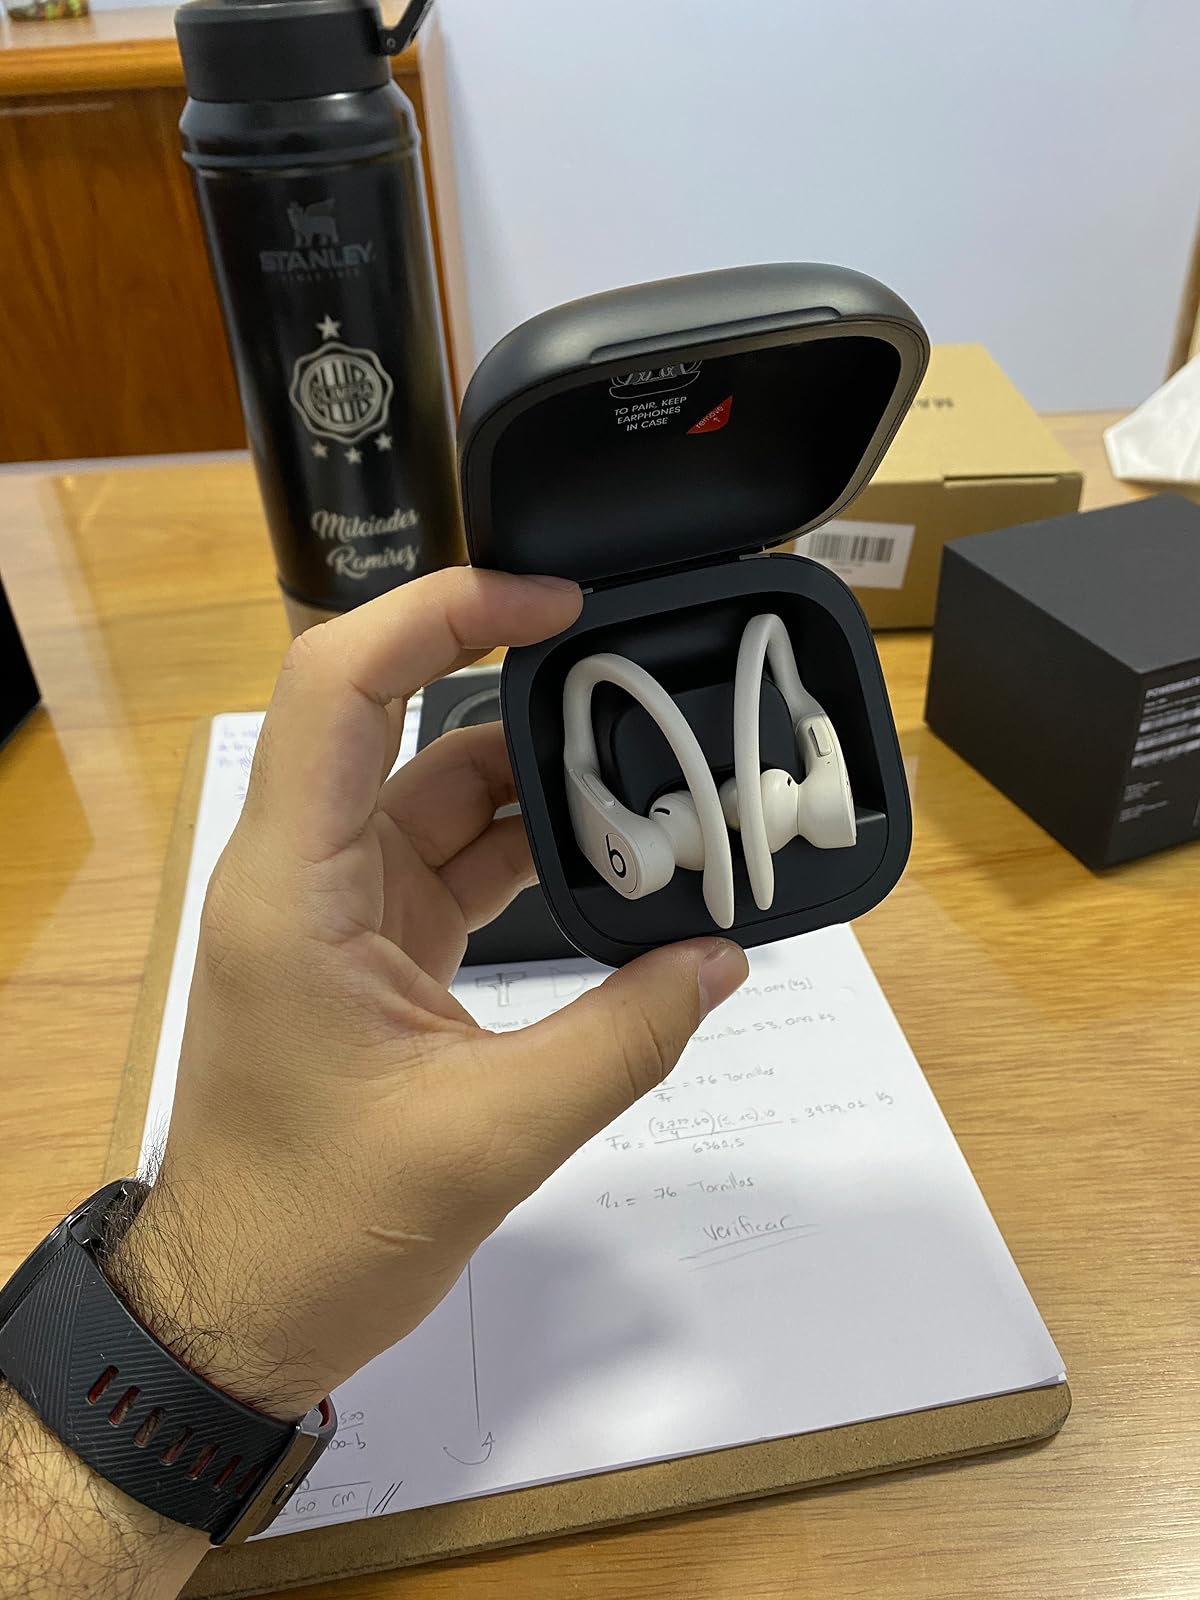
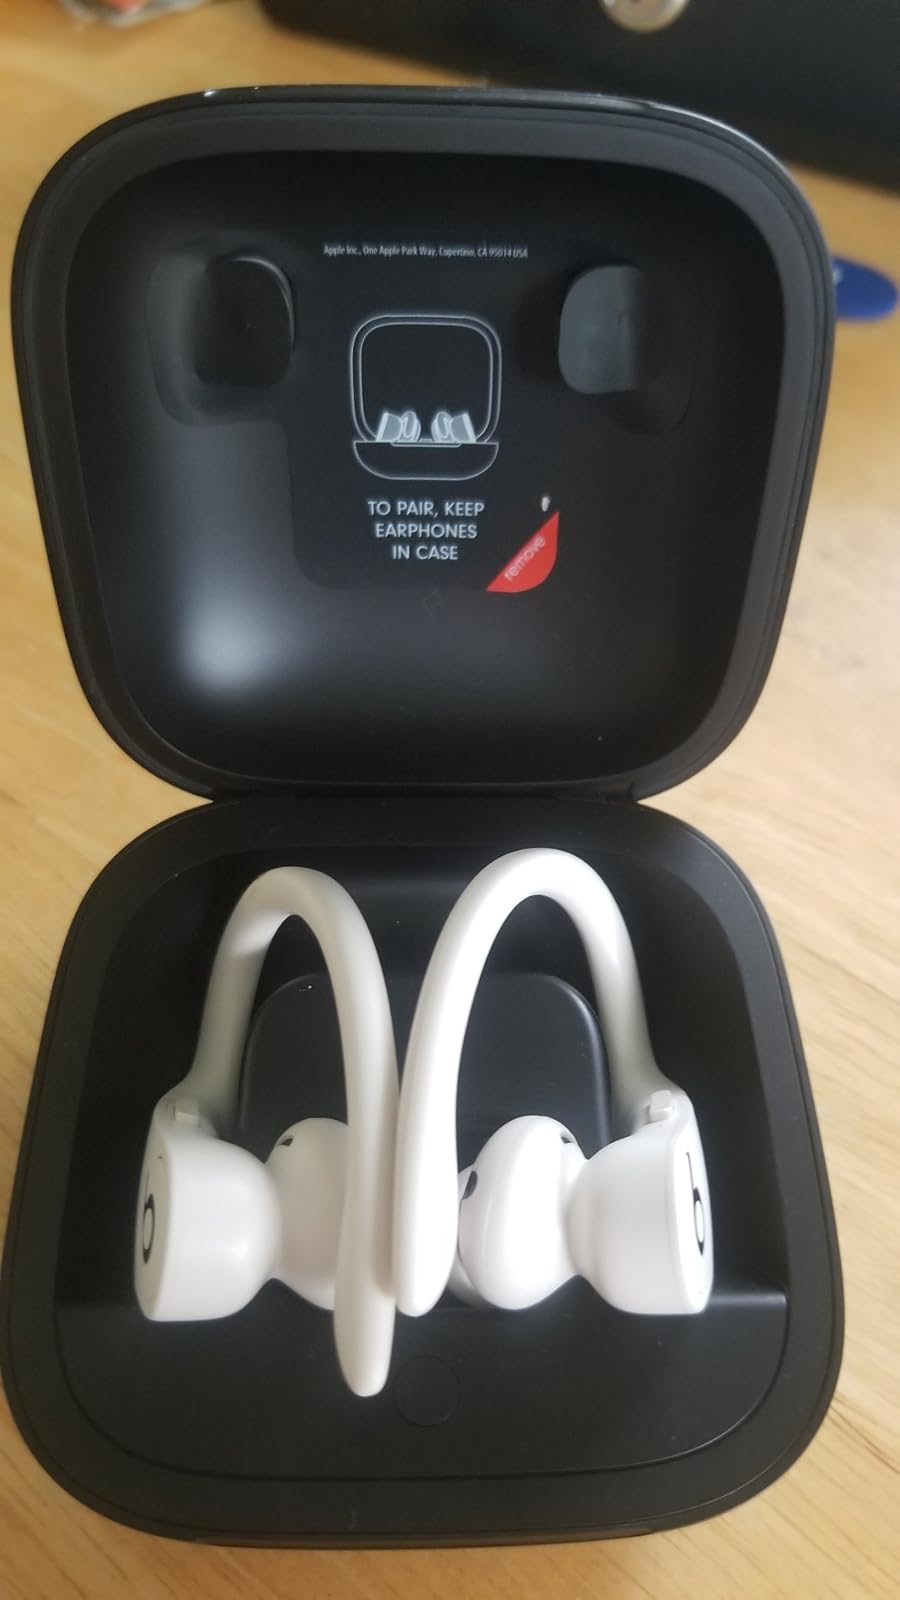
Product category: earbuds
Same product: yes